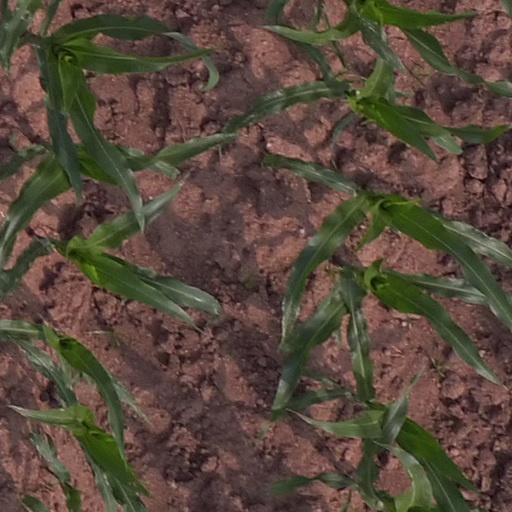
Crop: maize; corn